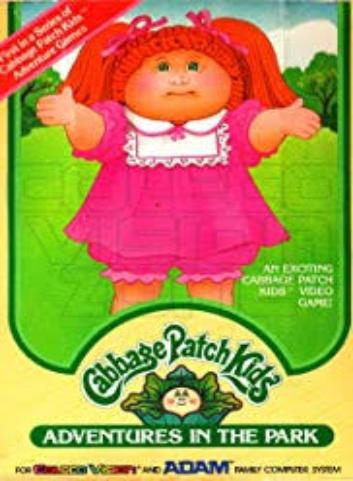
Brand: Cabbage Patch Kids
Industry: Leisure